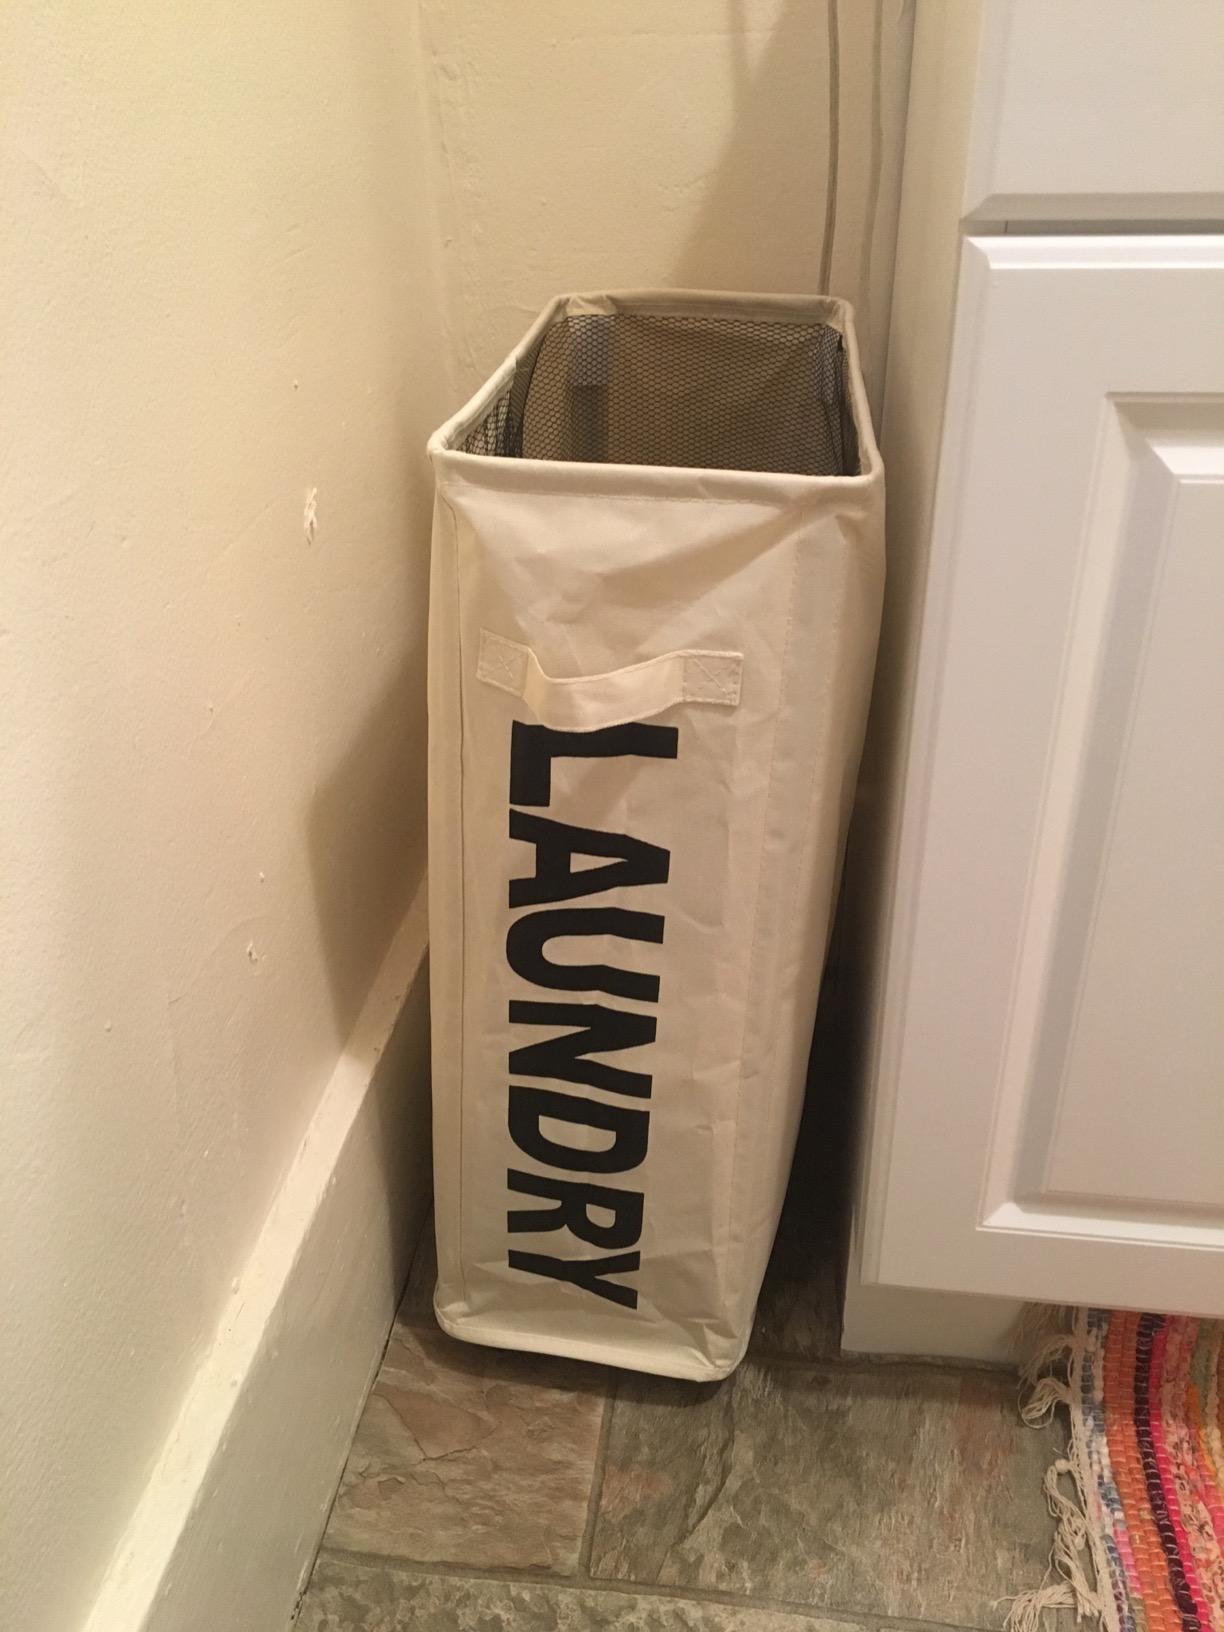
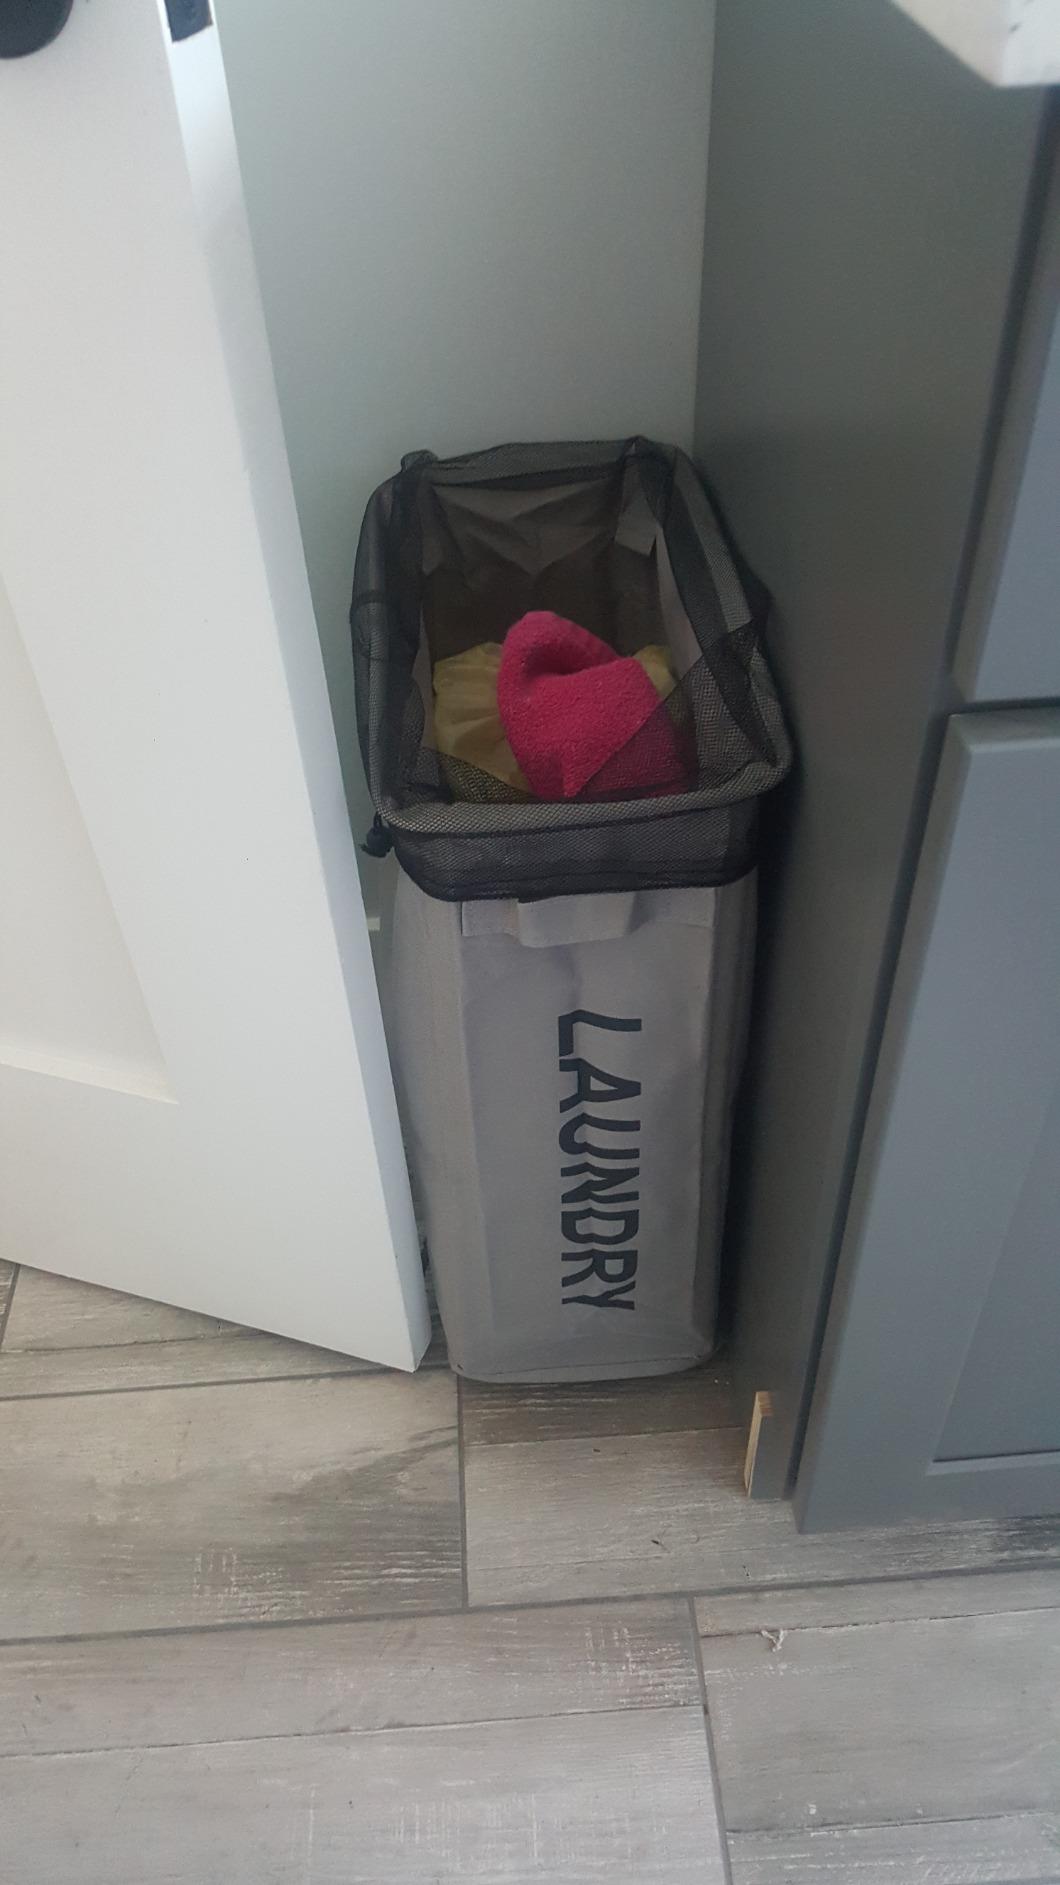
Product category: items_hamper
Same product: no